Henri Cihoski

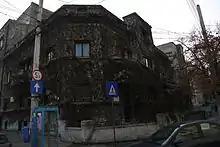
Henri Cihoski's house in Bucharest

In 1910 Cihoski married Sofia Ferhat, who was born in an Armenian family from Focșani; they had a daughter, Henriette, who became a sculptor, and a son, Alexandru. The family lived in a house built for him in 1934 by architect Alexandru Săvulescu; the house is located at the corner of Dacia Boulevard and Piața Spaniei in Bucharest. After Cihoski was arrested in May 1950, his family was evicted from their house and their belongings were confiscated; in September 1950, Sofia Ferhat appealed for redress to the Interior Minister, Teohari Georgescu.